Phan Huy Ích

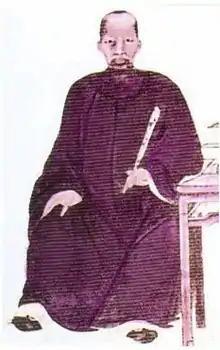
Portrait of Phan Huy Ích, painted in 1790.

Phan Huy Ích (chữ Hán: 潘輝益; 1751–1822) was a Vietnamese poet. Phan Huy Ich served two dynasties, both the Le dynasty then the Tay Son uprising. About the time of the collapse of the Tay Son dynasty he wrote the preface to Ngô Thì Nhậm's last book on Buddhism "True Lam Tong Chi Nguyen Thanh". He was father of Phan Huy Chú (1782–1840) author of "Lich Trieu Hien Chuong Loai Chi" (1819).